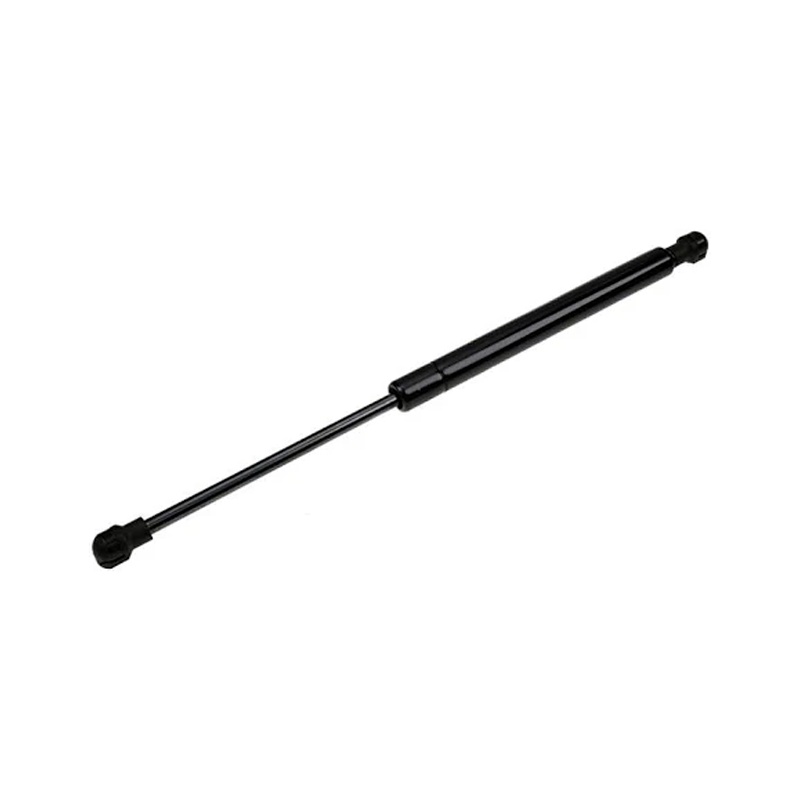
Seat Bar Spring 128461A2 for CASE Skid Steer Loader 1835C 1838 1840 1845C
Part Name: Seat Bar Spring 128461A2 for CASE Skid Steer Loader 1835C 1838 1840 1845C Part Number: 128461A1, 128461A2 Applications: Fit for CASE Skid Steer Loader 1835C, 1838, 1840, 1845C
Brand: CASE
Category: Vehicles & Parts > Vehicle Parts & Accessories > Motor Vehicle Parts > Motor Vehicle Seating